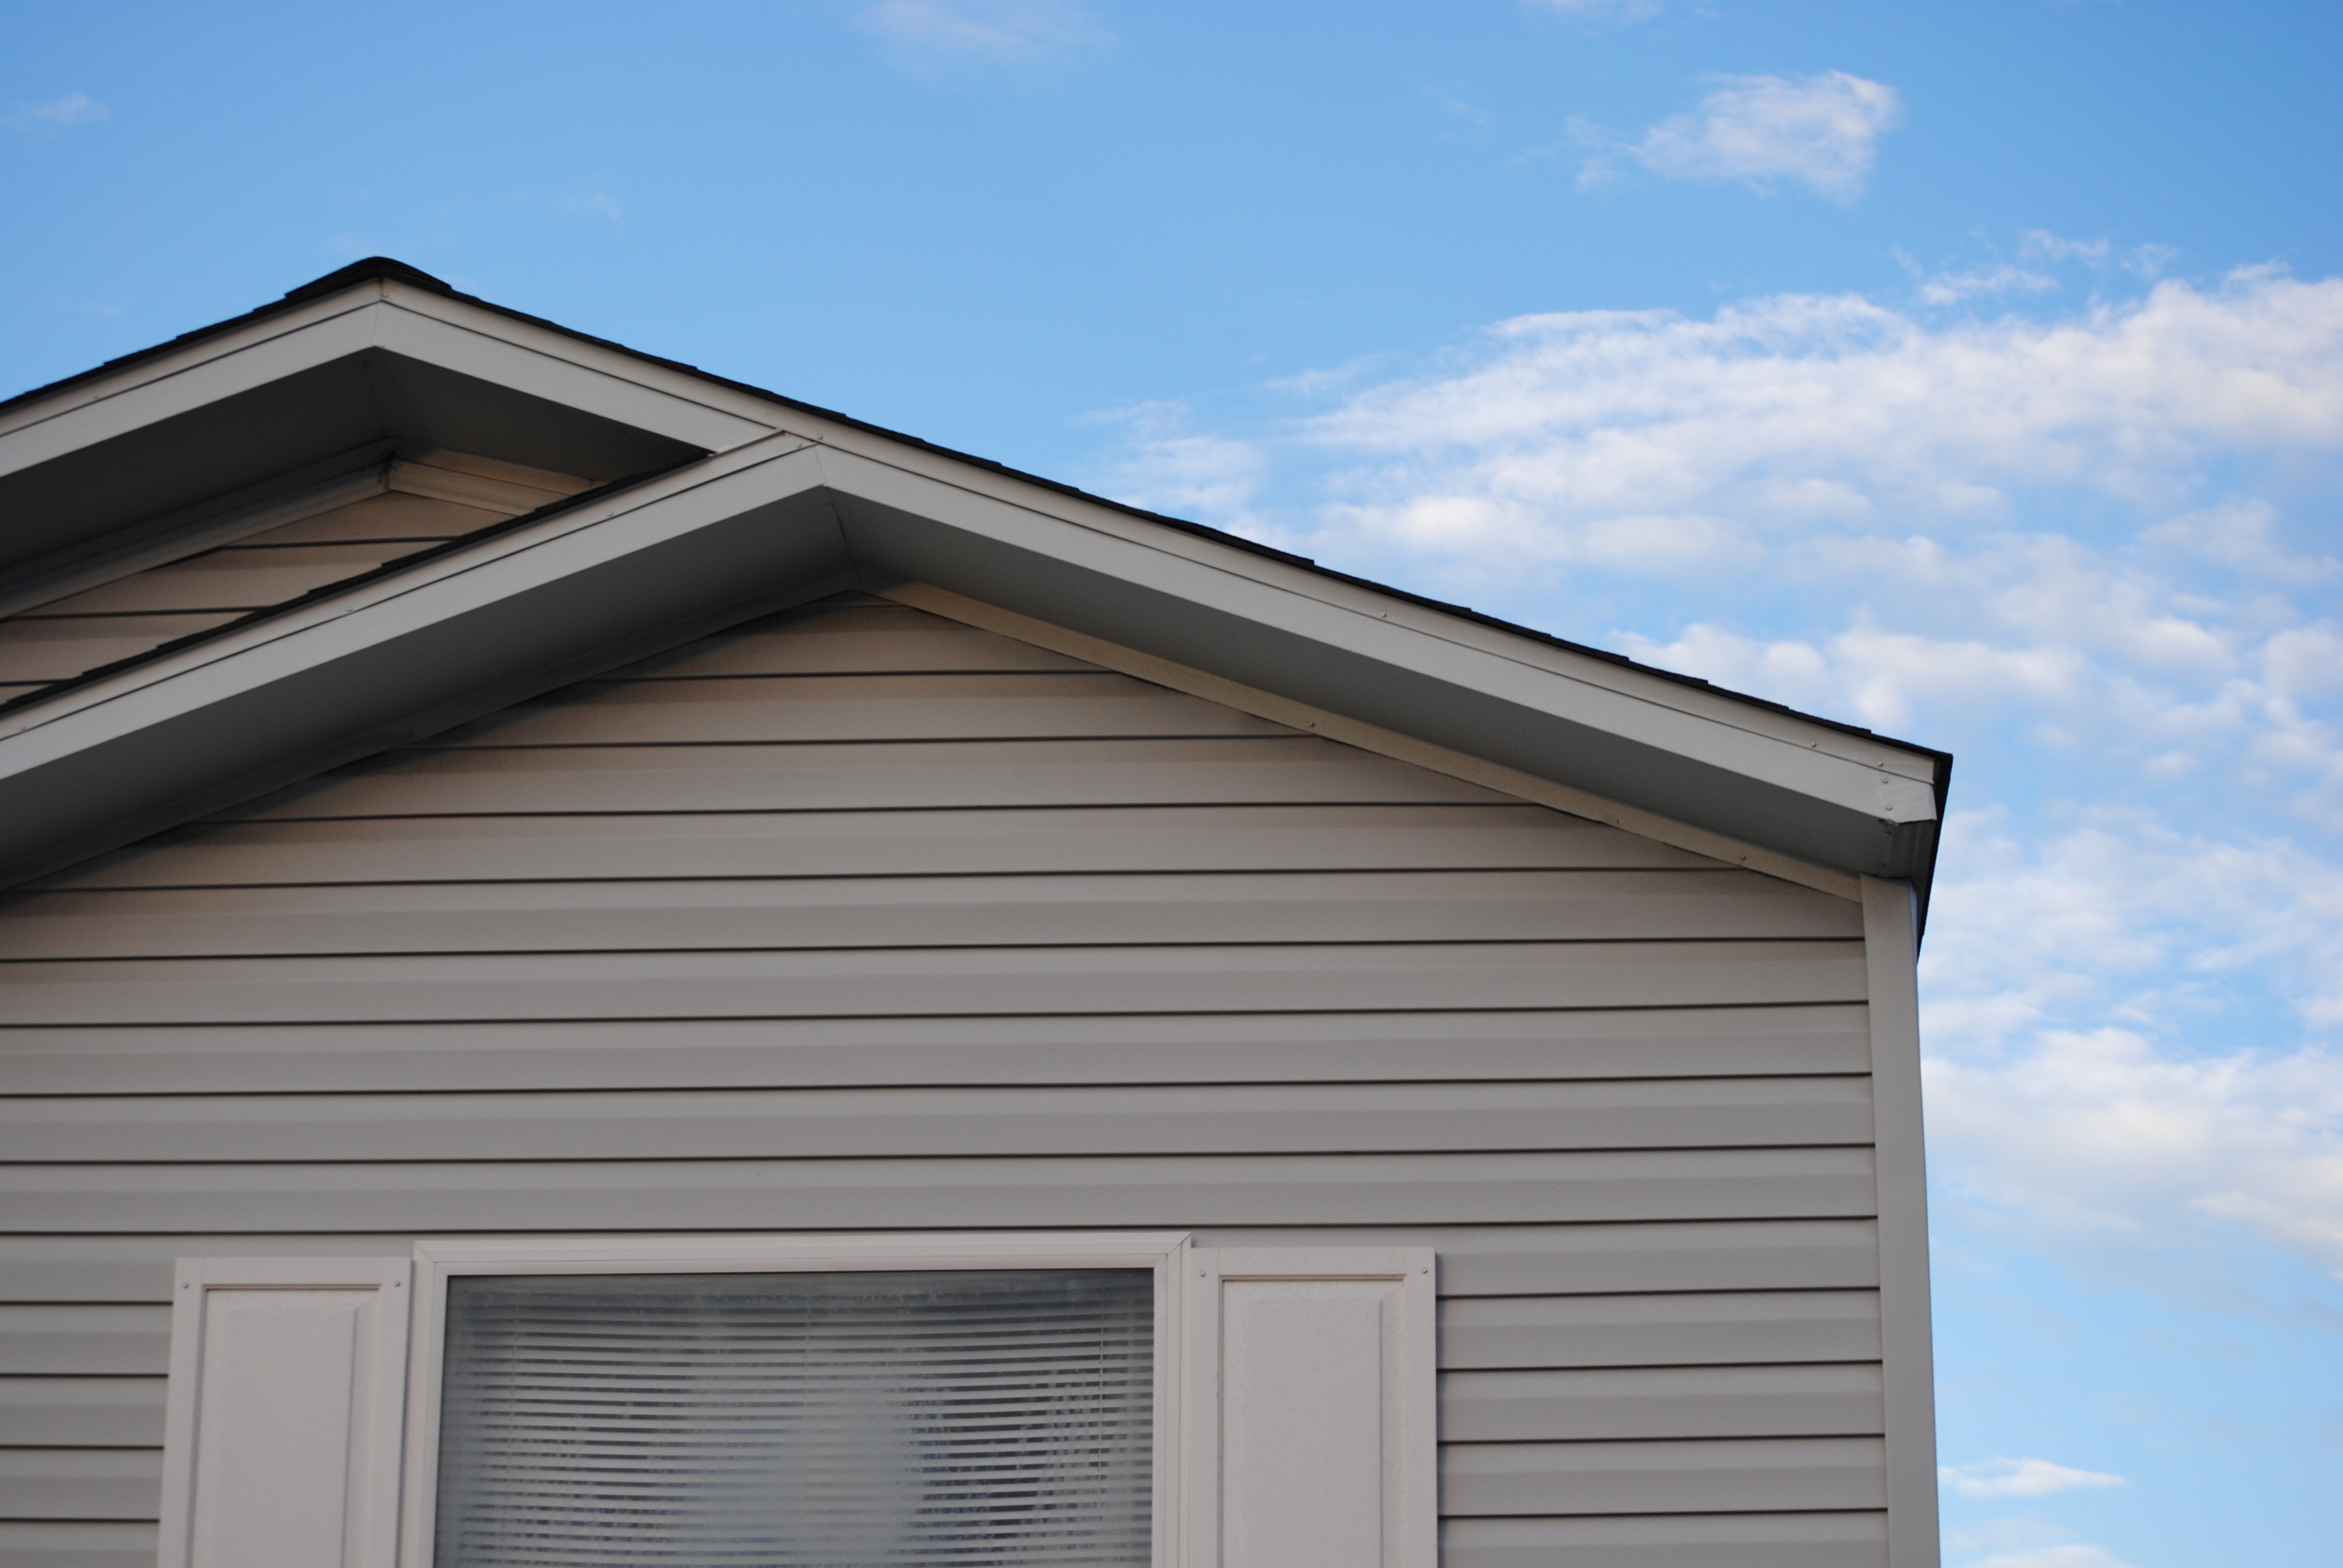
landscape, nature, cloud, architecture, sky, house, window, view, roof, building, city, home, shed, cityscape, construction, facade, residence, property, blue, exterior, business, residential, material, design, new, real, estate, siding, mortgage, daylighting, outdoor structure